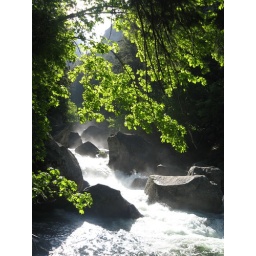
I don't know the name of this river, but this was taken by the wooden bridge near the head of the John Muir Trail.